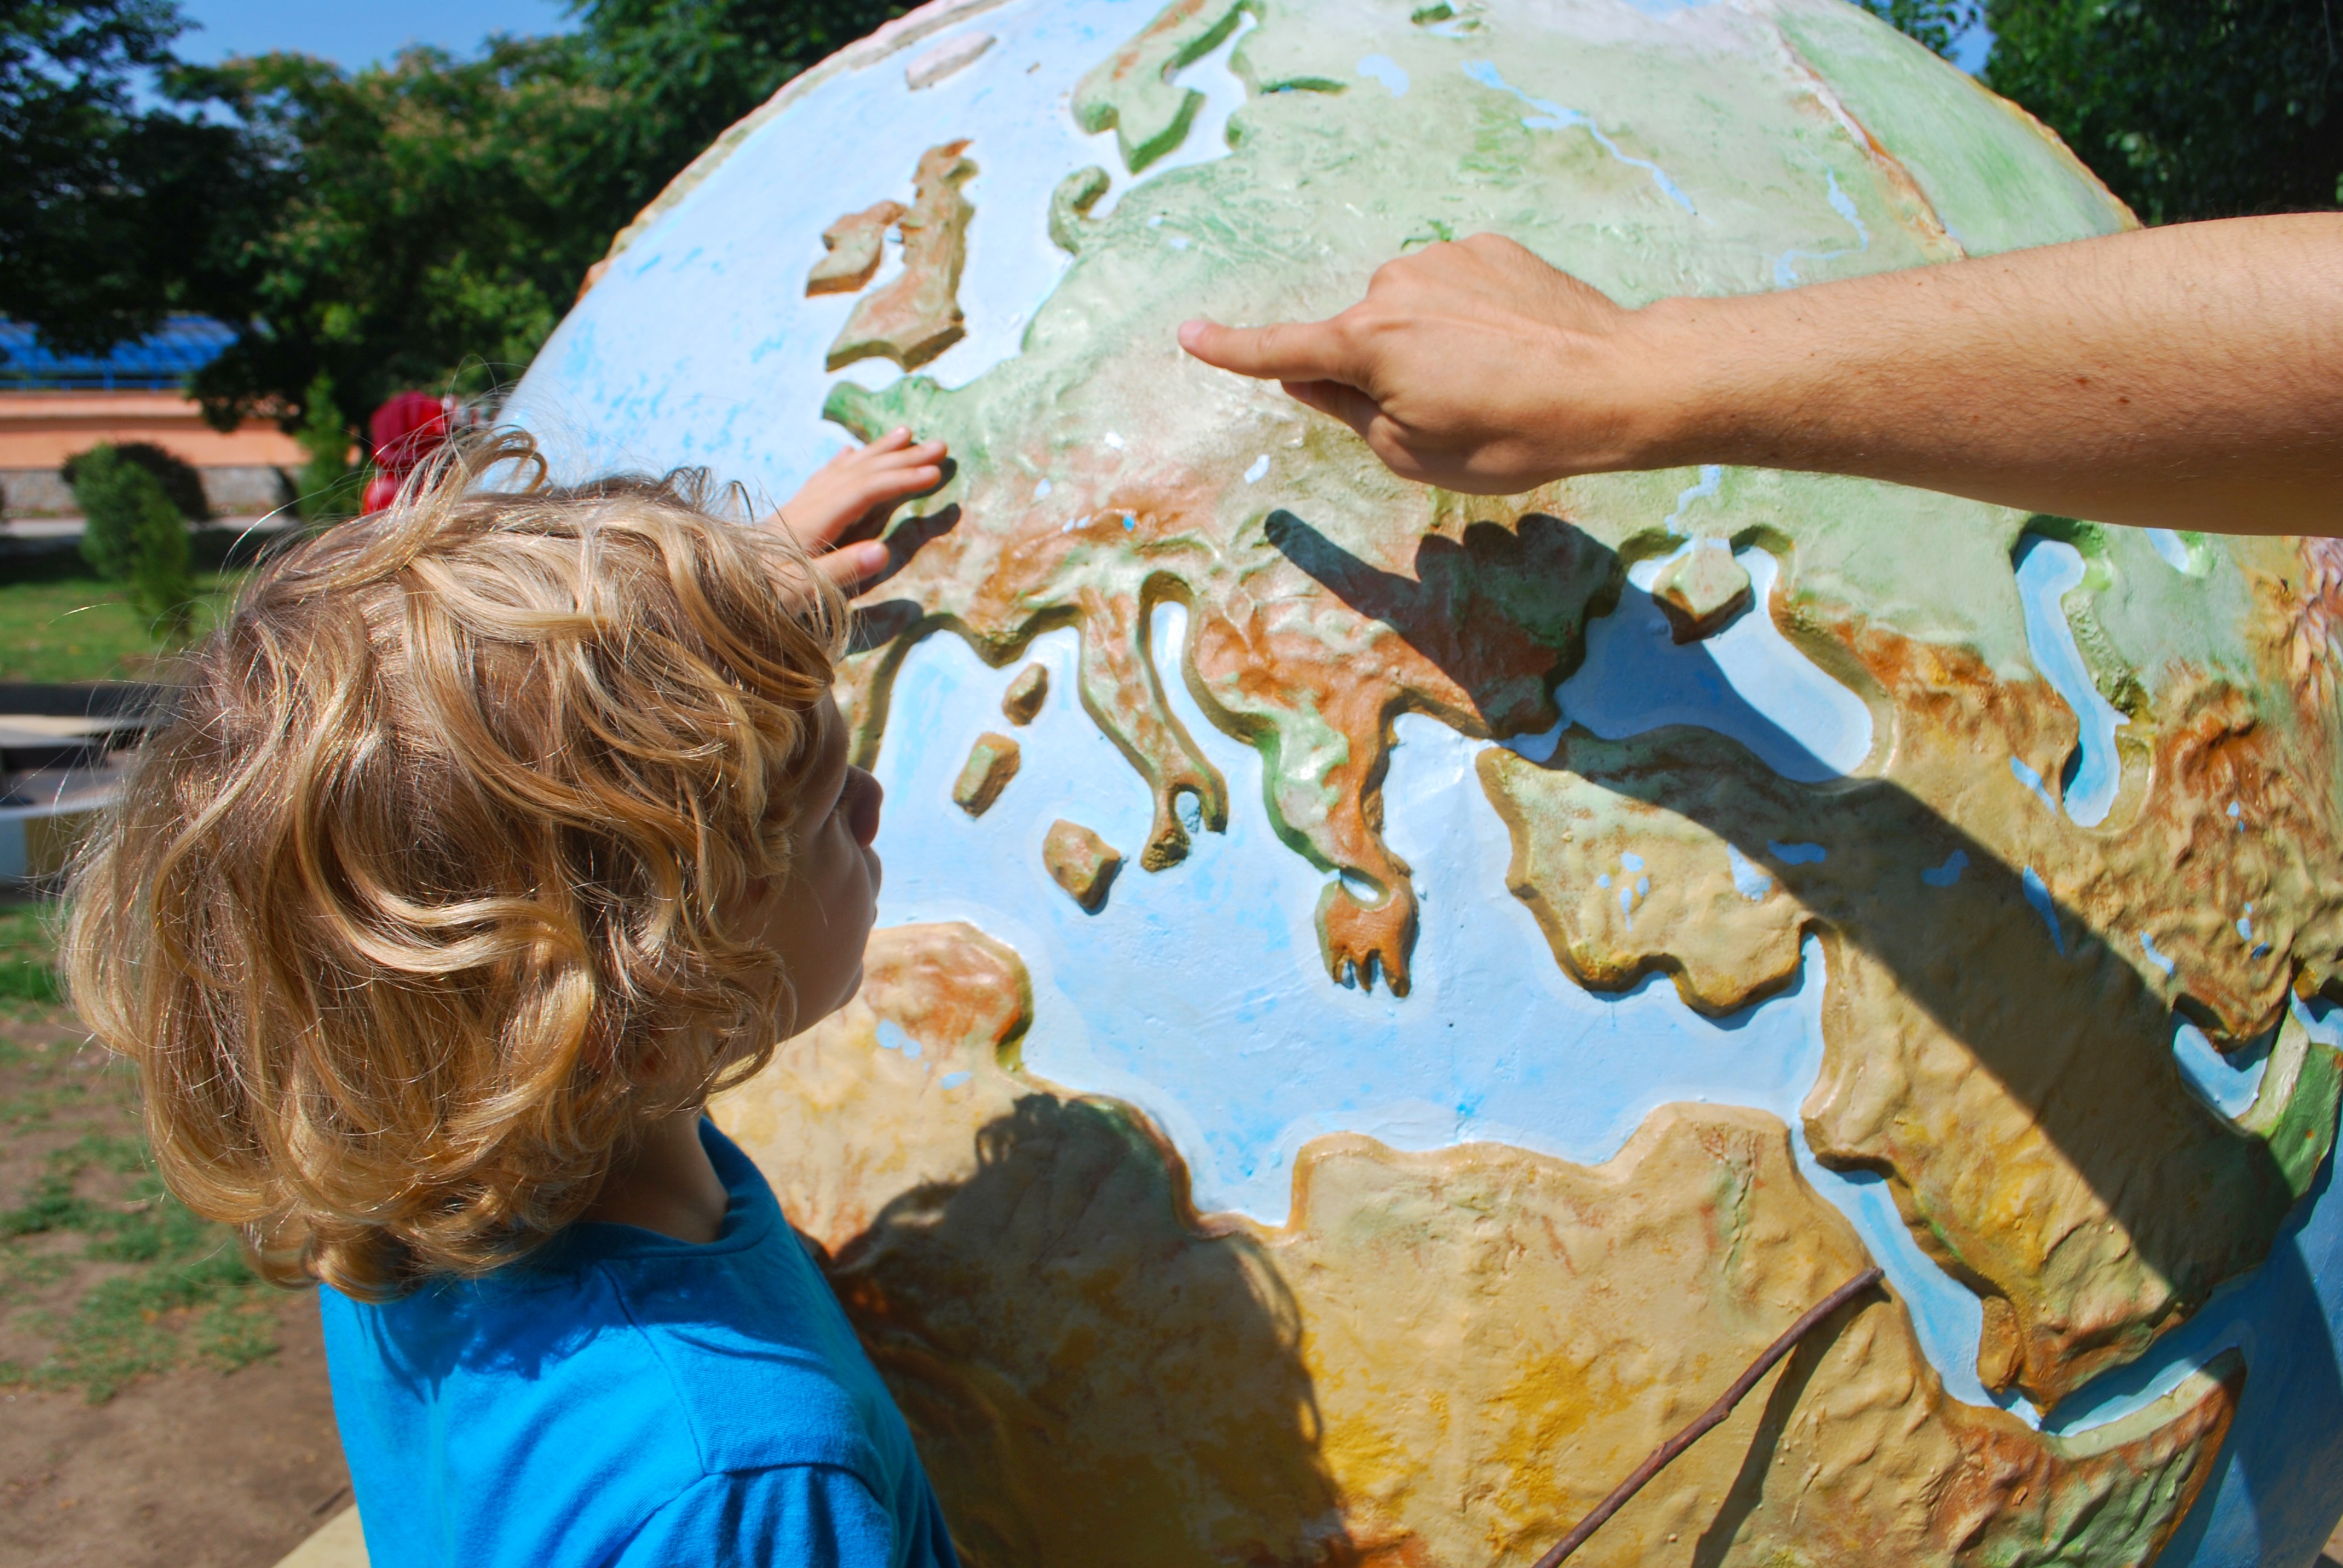
travel, europe, child, map, world, geography, education, pupil, outside, art, mural, learning, lesson, teaching, children learning